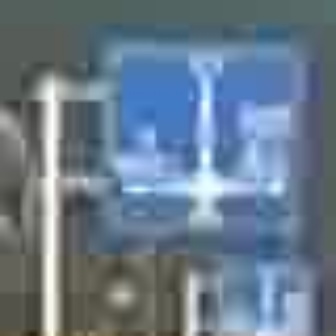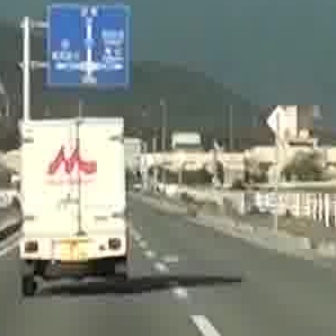
  Please identify the target specified by the bounding box [93,29,299,236] in the first image and locate it in the second image. Return the coordinates in [x_min,y_min,x_max,y_max] format.
Answer: [45,1,125,81]